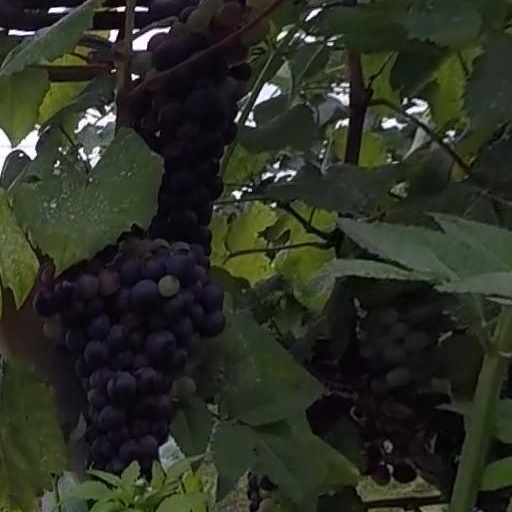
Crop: grape